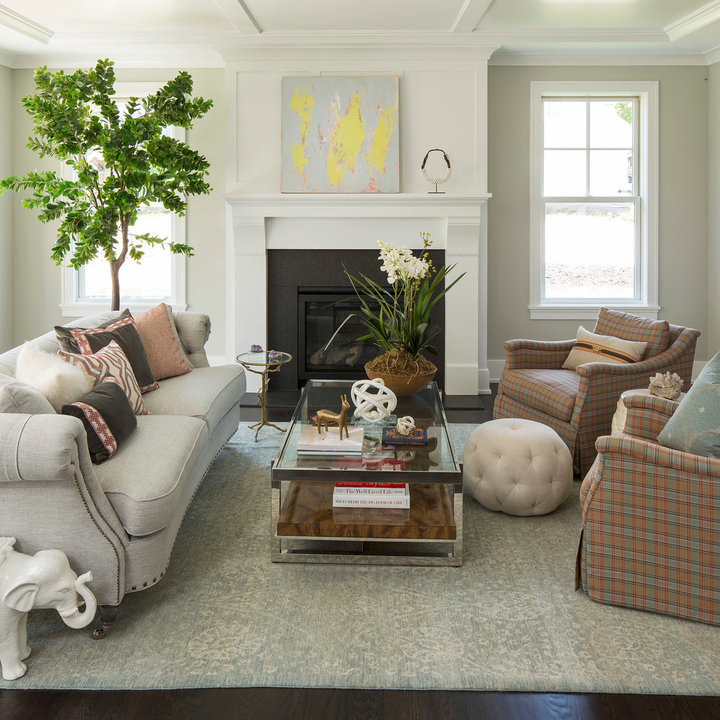
Style: Classic